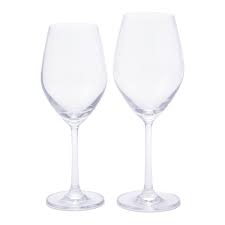
Label: glass